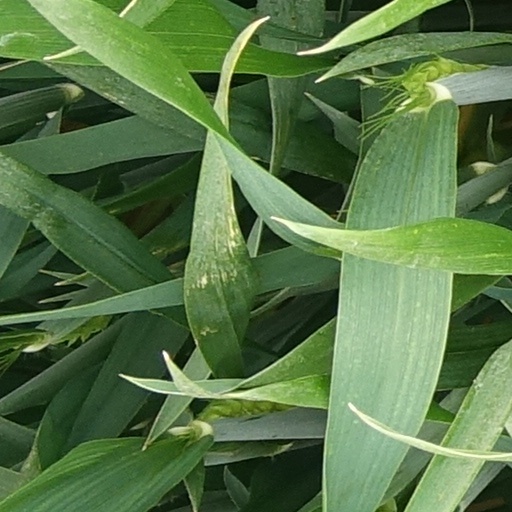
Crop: wheat